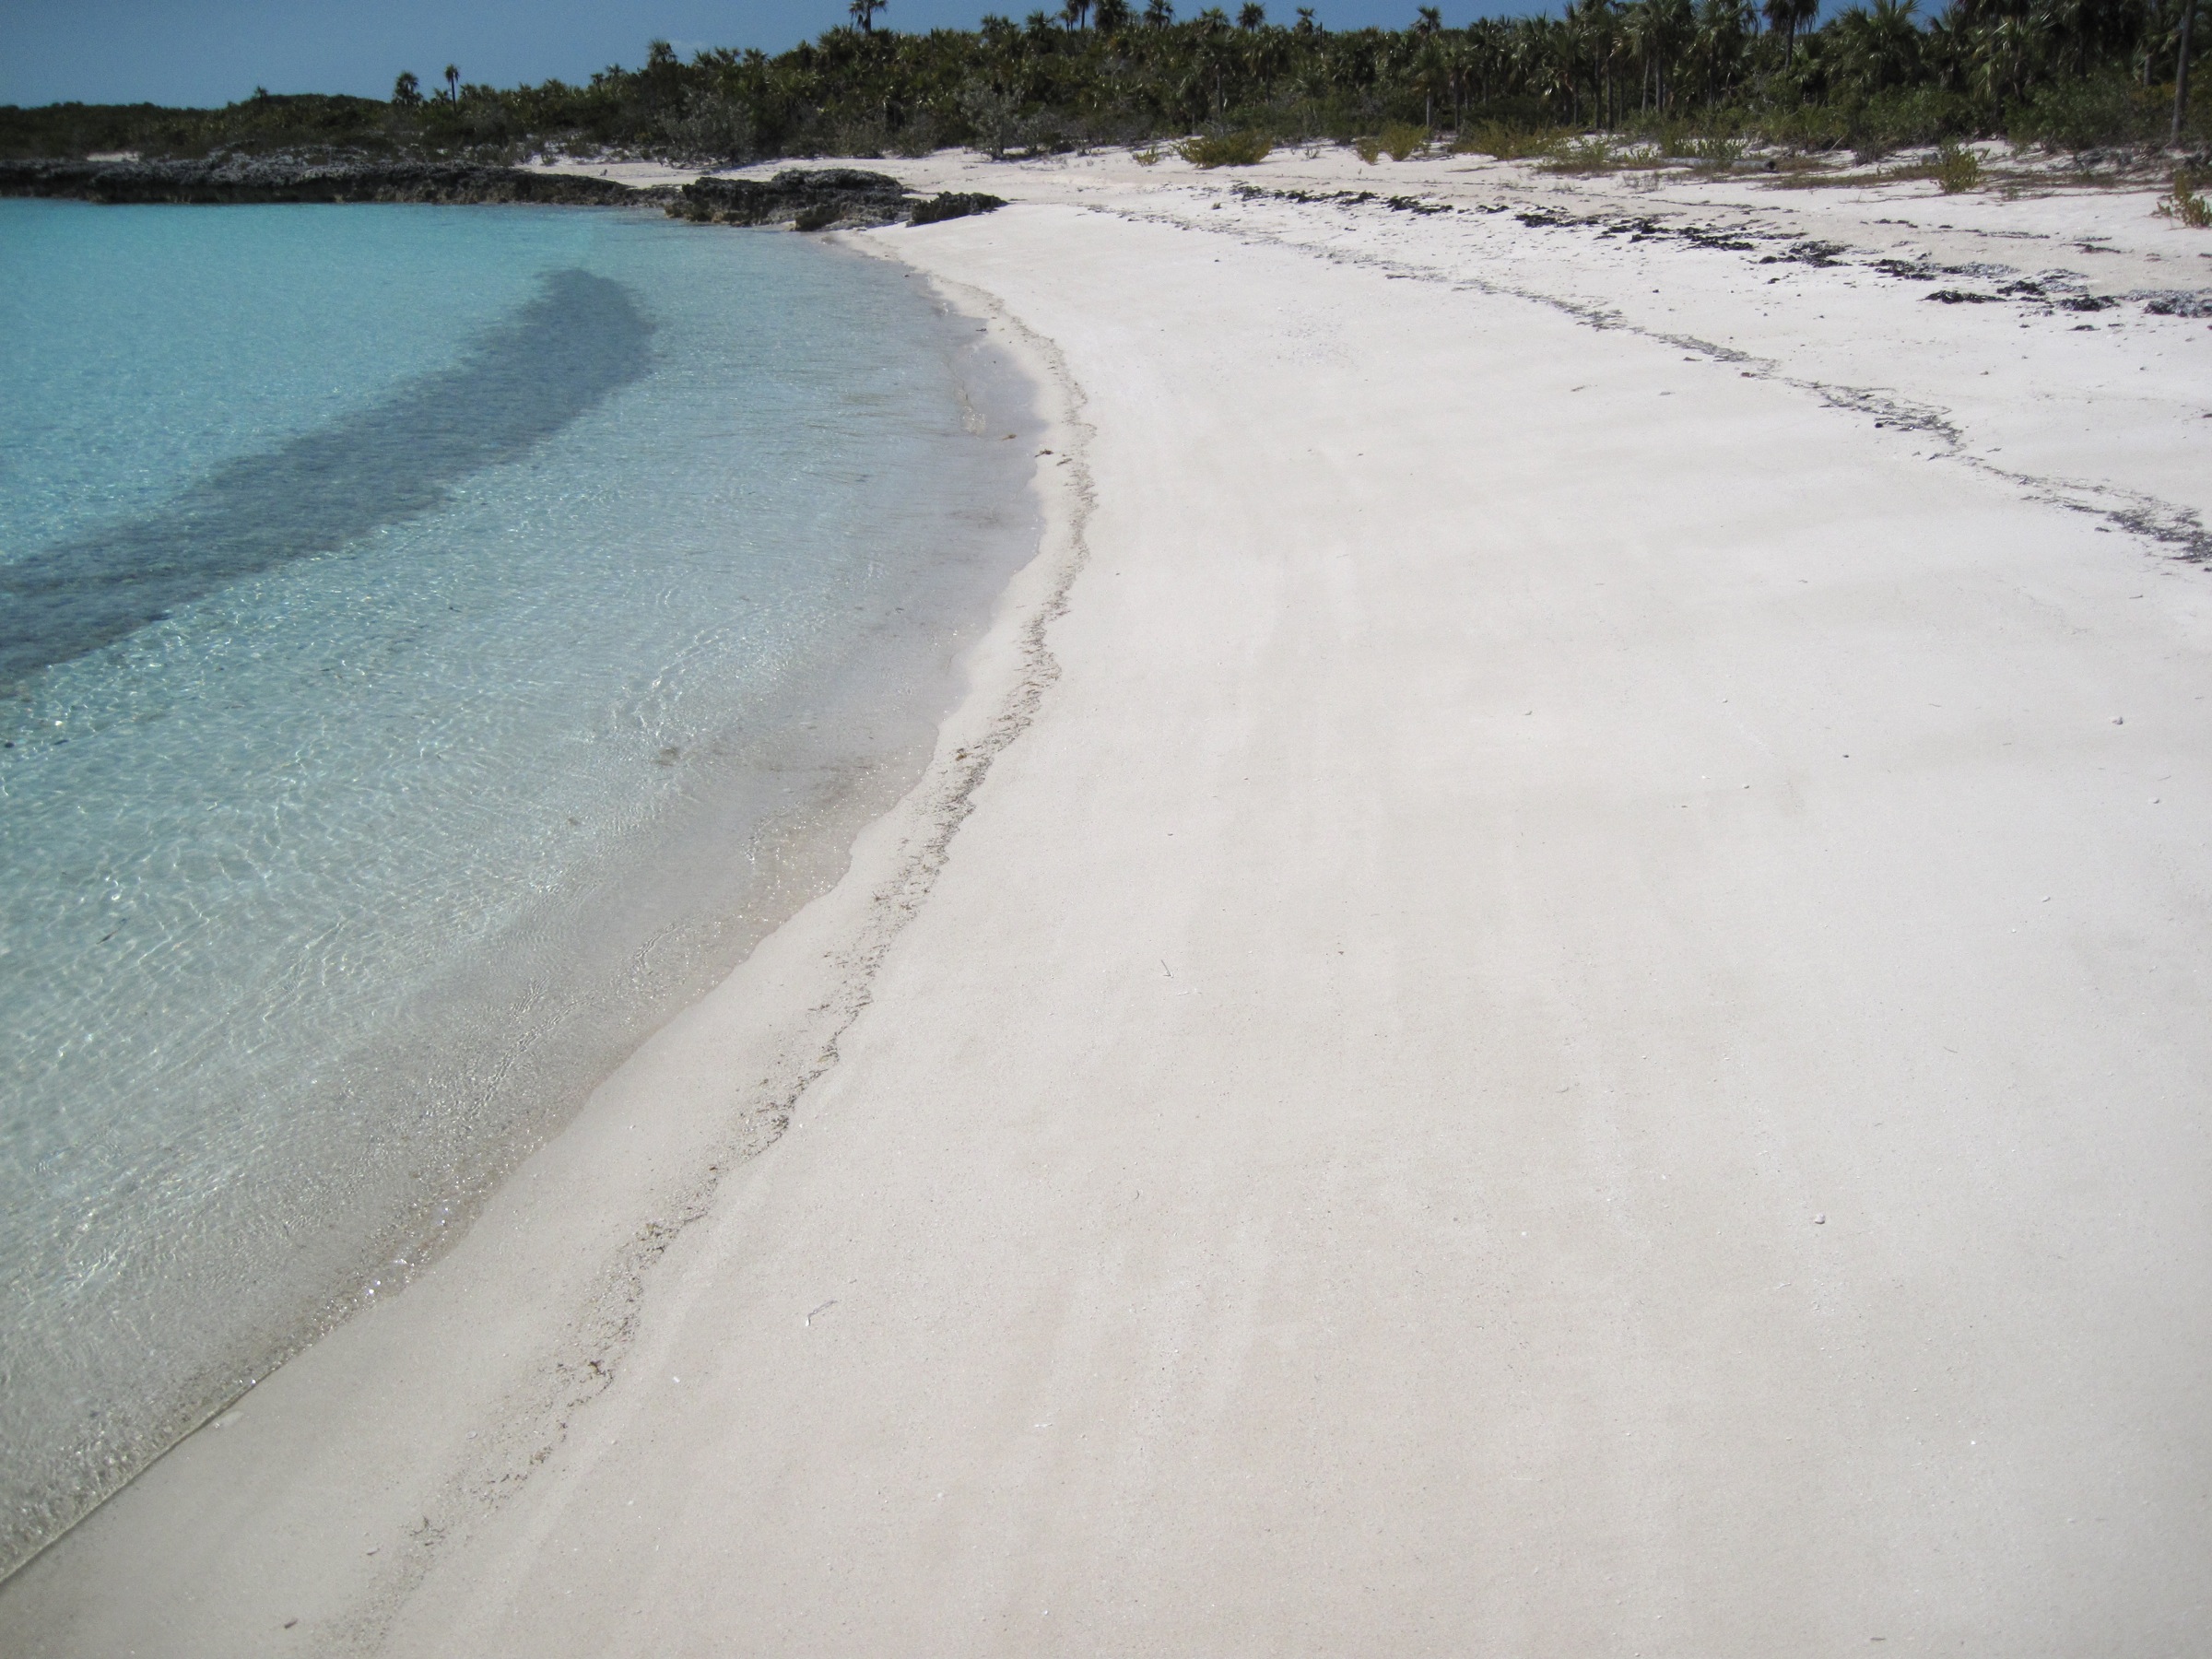
beach, sea, sand, snow, winter, shore, weather, bahamas, freezing, road surface